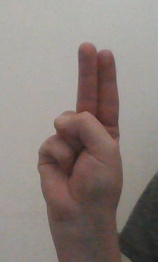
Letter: taa